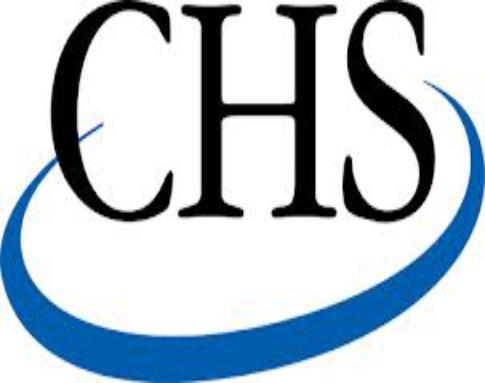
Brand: CHS
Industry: Others